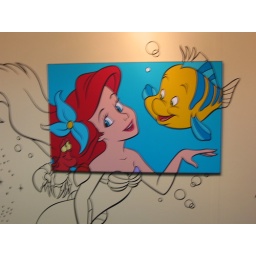
The wall in the classroom